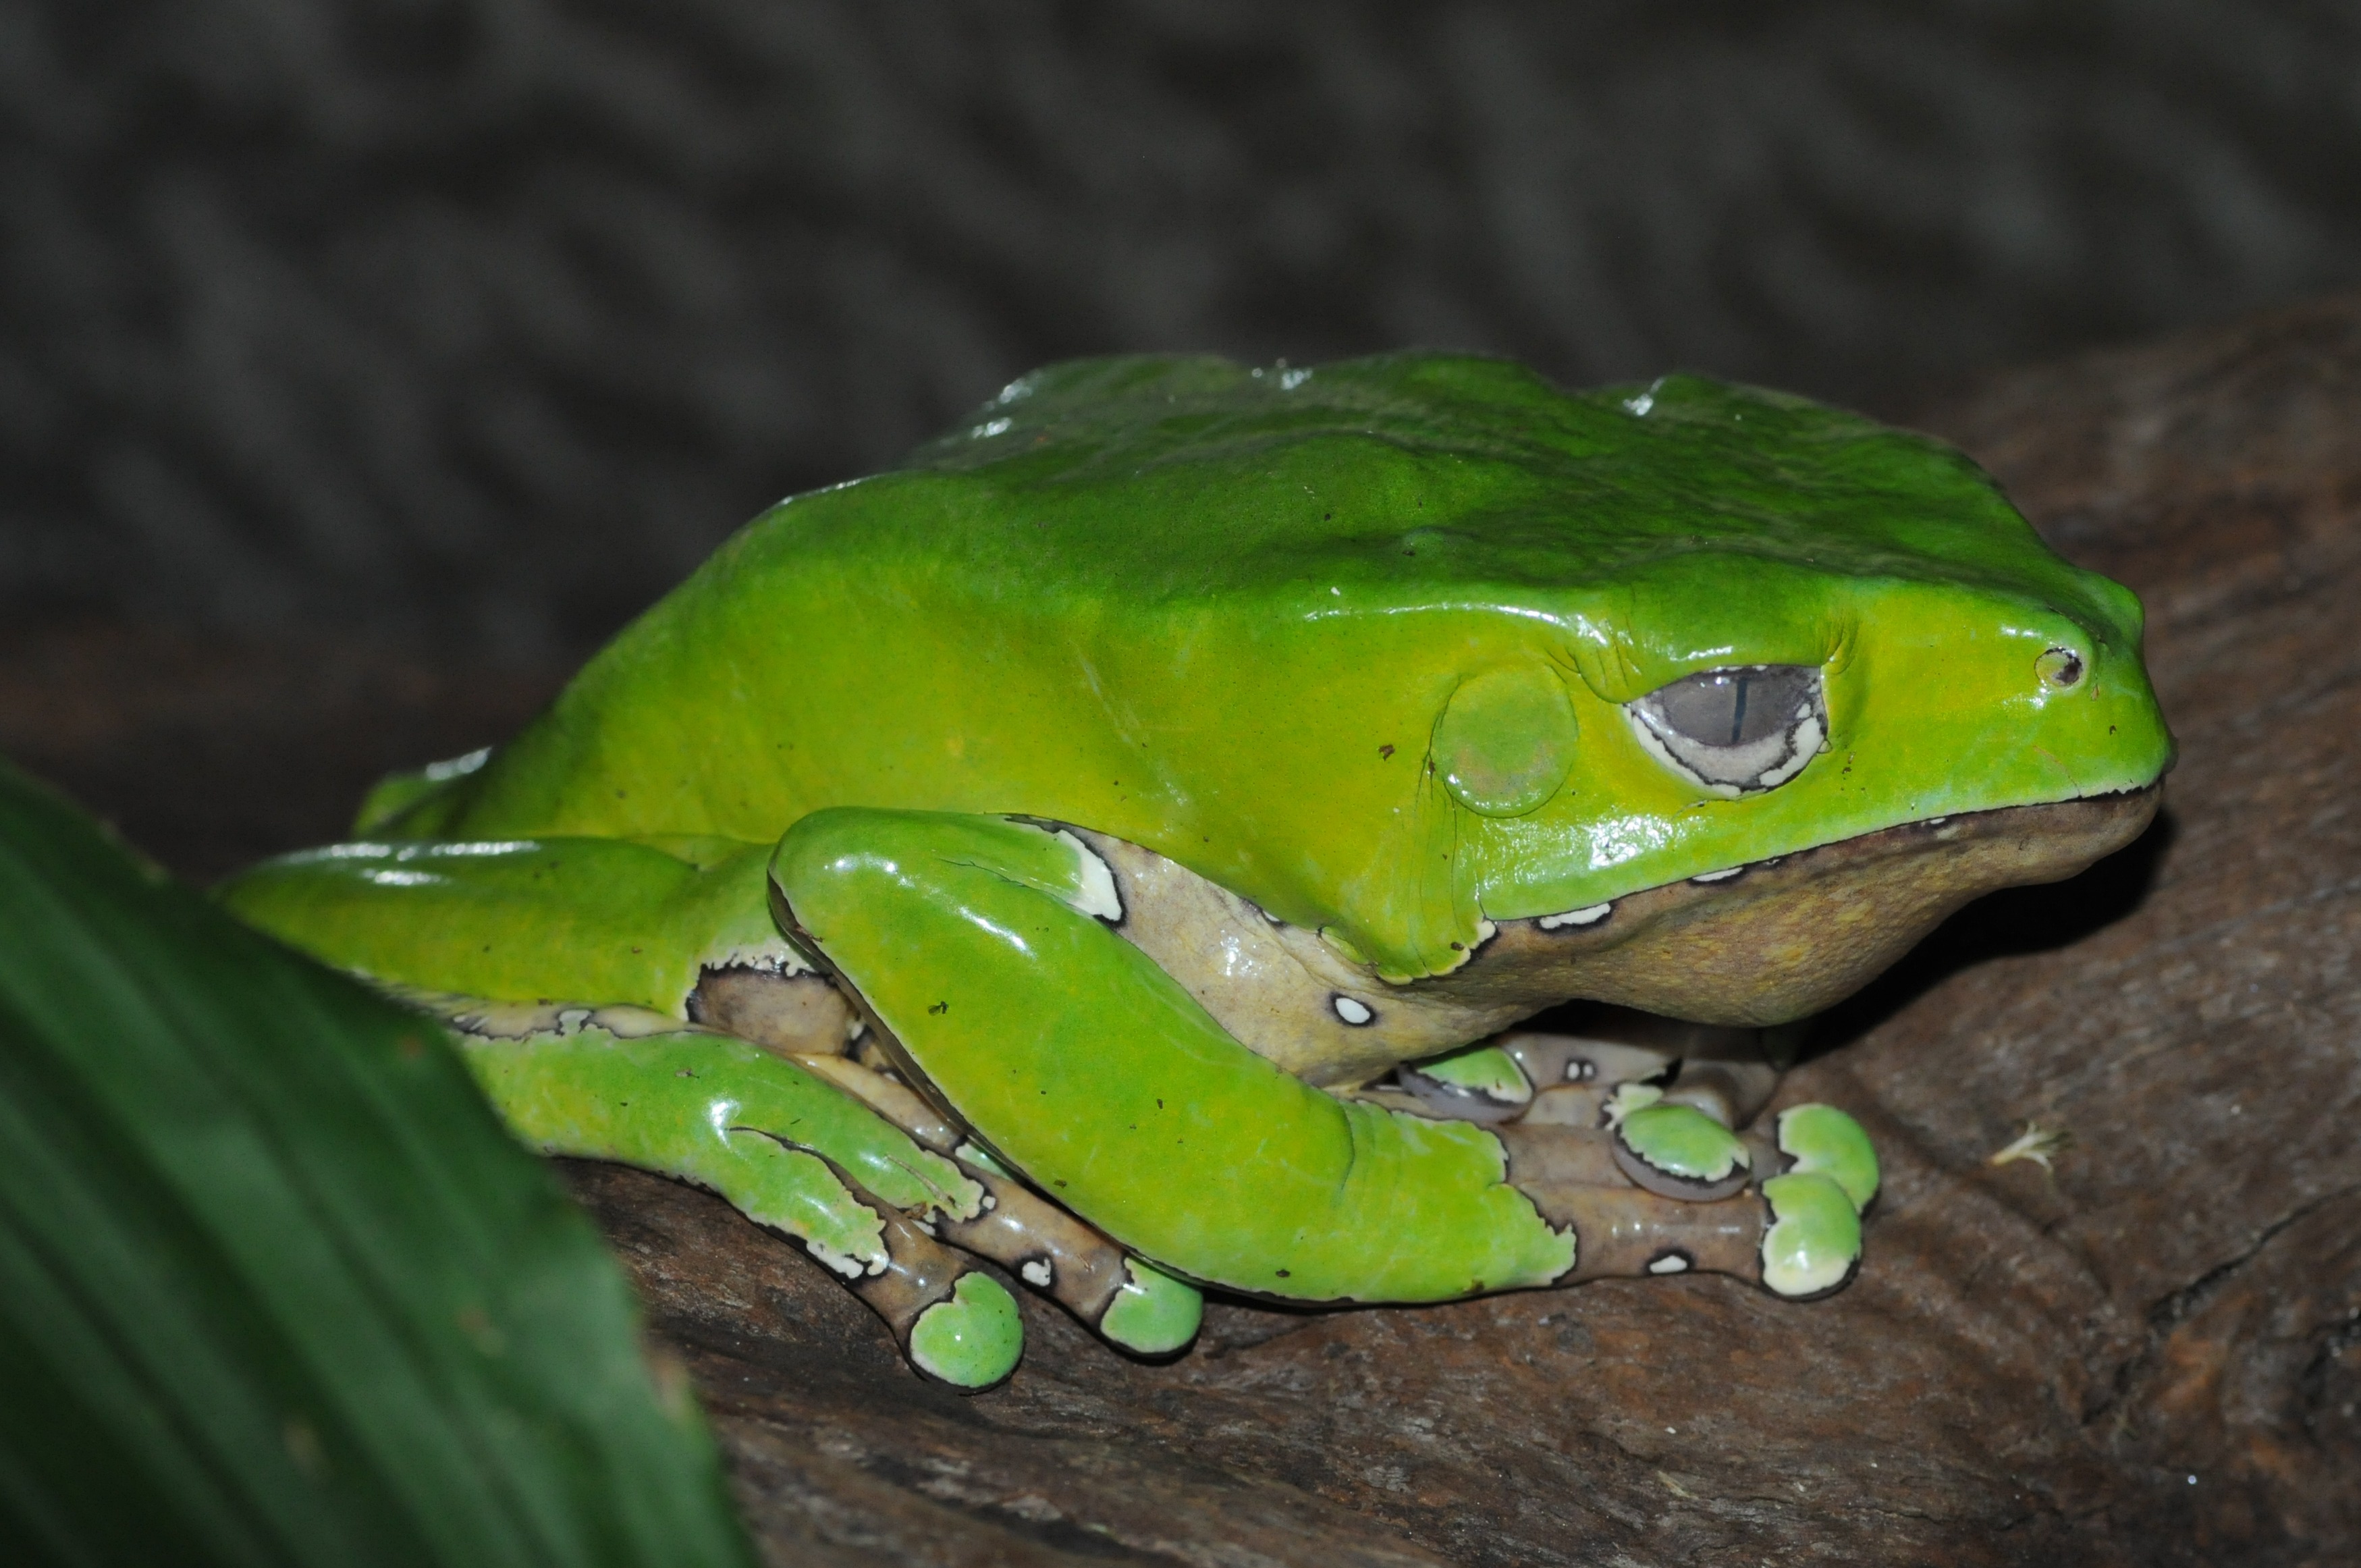
green, macro, frog, amphibian, close, fauna, tree frog, vertebrate, creature, macro photography, frog pond, bullfrog, ranidae